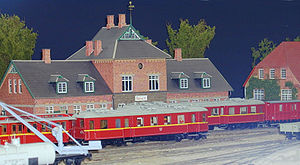
Modeltog / Skalaer / Skala 0
Rønne H. i skala 0 bygget af Jesper Reinfeldt og udstillet på Bornholms Museum.
Modeltog eller modeljernbane er betegnelsen for skalamodeller af virkelighedens jernbane. Det forekommer både som legetøjstog for børn og som hobby, hvor der lægges vægt på en naturtro gengivelse af virkelighedens jernbanedrift.